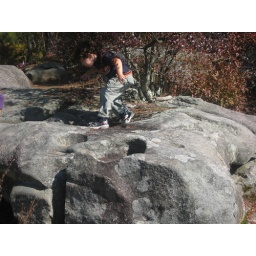
Up the rock and under the tree